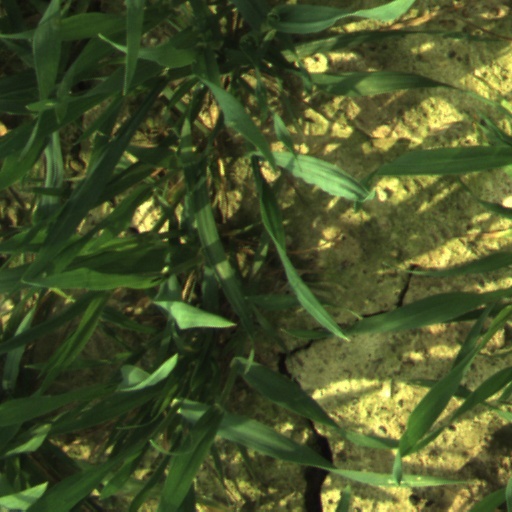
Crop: wheat